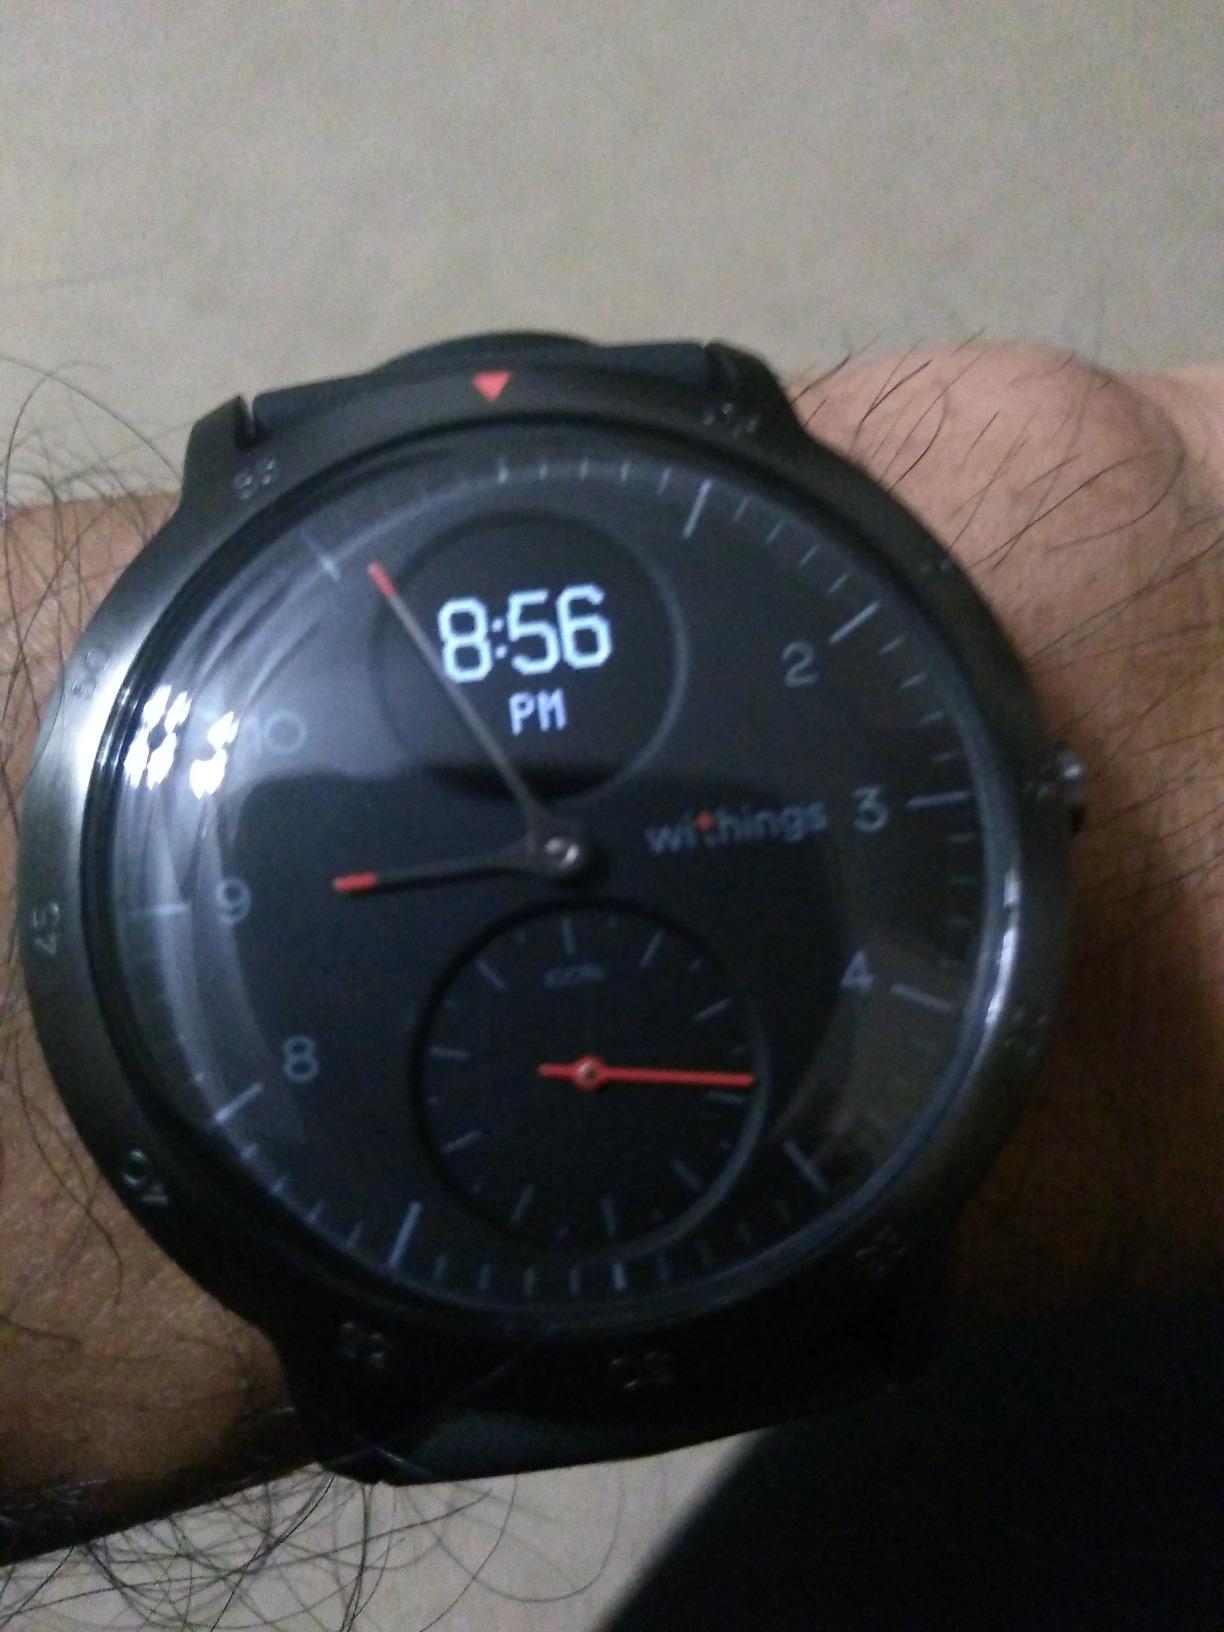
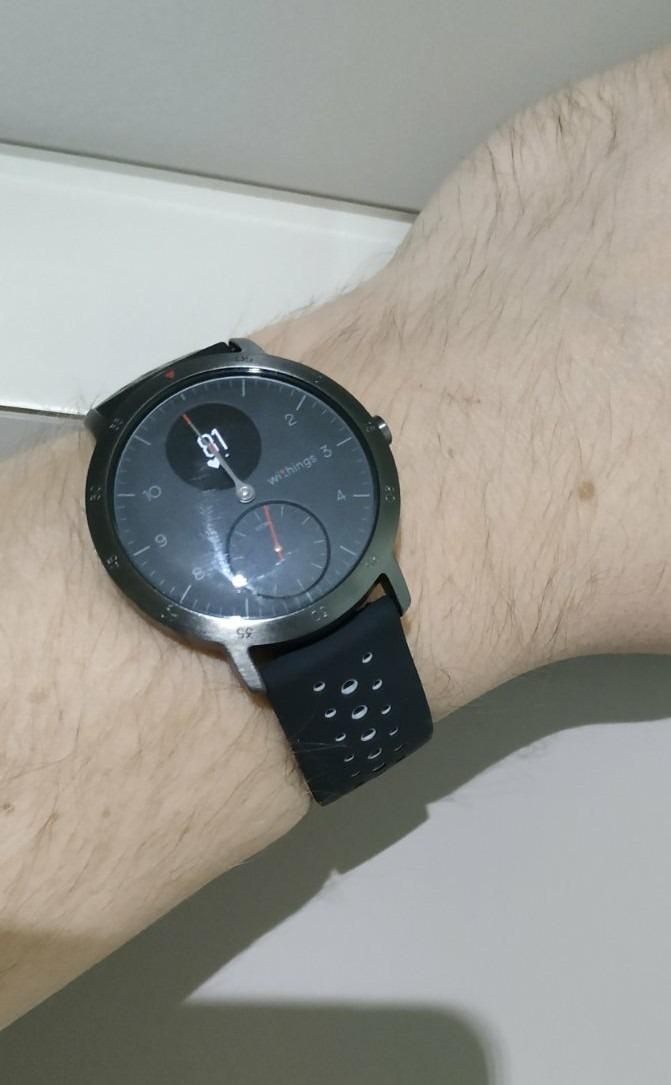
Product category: smartwatch
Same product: yes